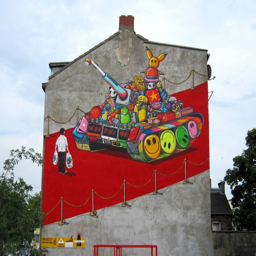
digital art selected for the #